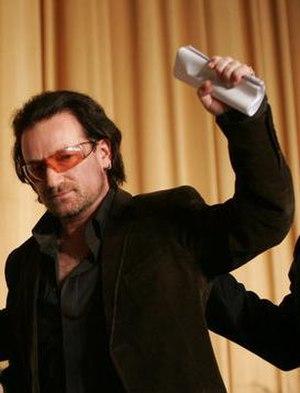
Paul David Hewson dit Bono, né le 10 mai 1960 à Dublin, est un auteur-compositeur-interprète, chanteur et musicien irlandais.